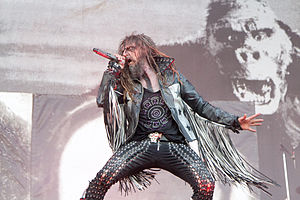
Rob Zombie
Rob Zombie, født Robert Bartleh Cummings, og er kendt som sanger i bandet, under hans eget navn. Han startede dog i White Zombie, der var inspireret af elementer fra Type O Negative og Alice Cooper.